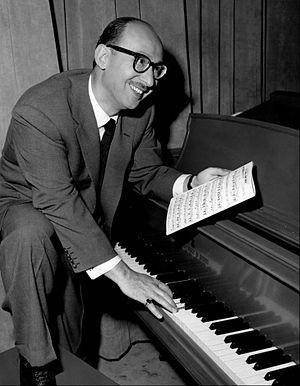
Sammy Cahn est un parolier, compositeur et musicien américain principalement connu pour ses compositions romantiques et chansons de comédies musicales. Il a travaillé aux côtés de Frank Sinatra durant sa période chez Capitol Records, Dean Martin et Doris Day.